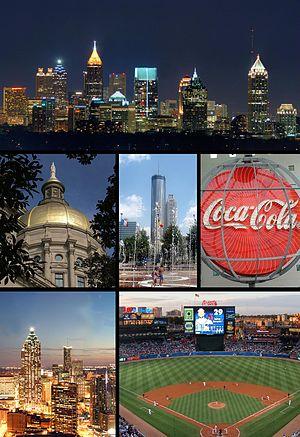
Atlanta est la capitale et la ville la plus peuplée de l'État de Géorgie, aux États-Unis. Selon les dernières estimations du Bureau du recensement des États-Unis, la municipalité a une population de 506 811 habitants ; son aire urbaine est peuplée de 6 020 864 habitants, ce qui en fait la neuvième métropole du pays.